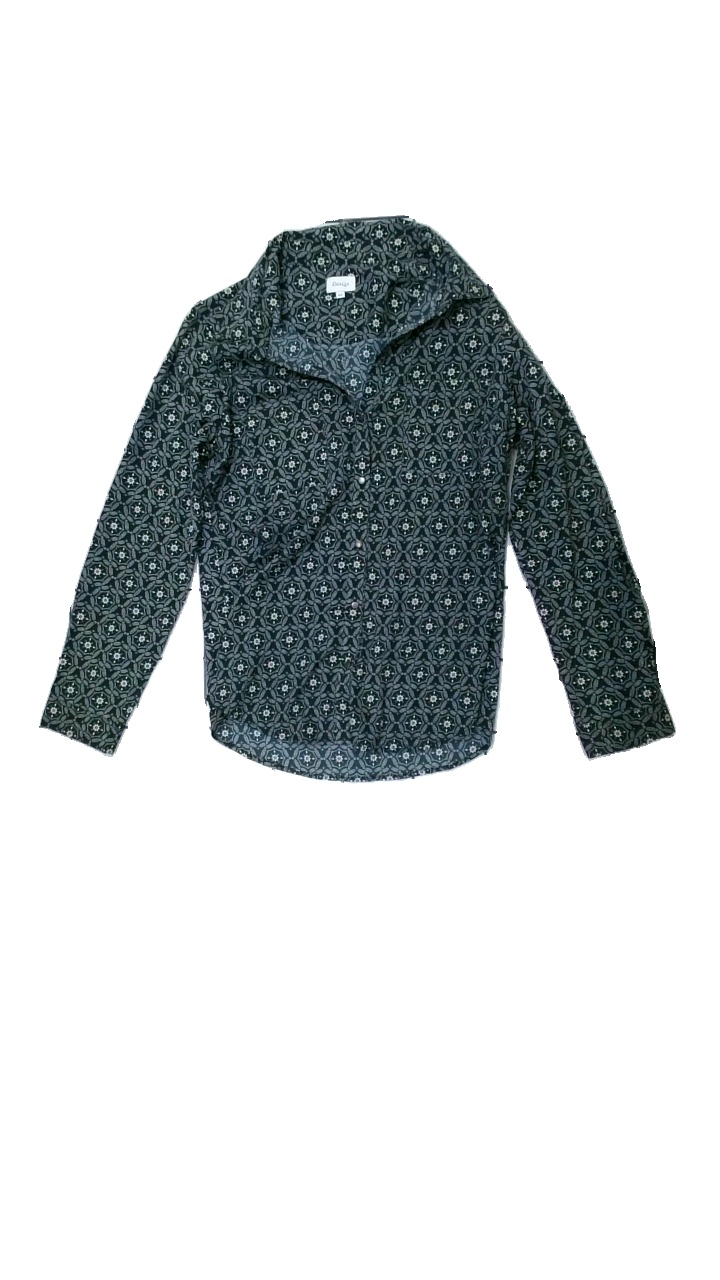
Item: Shirt (Ladies)
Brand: Amalia
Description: Patterned shirt
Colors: Black, Beige
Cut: Regular
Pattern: Other
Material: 100% Polyester
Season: All
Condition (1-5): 3
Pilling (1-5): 5
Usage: Reuse
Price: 50-100